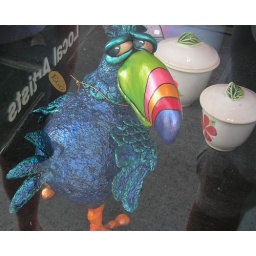
Exotic bird spotted in Key West